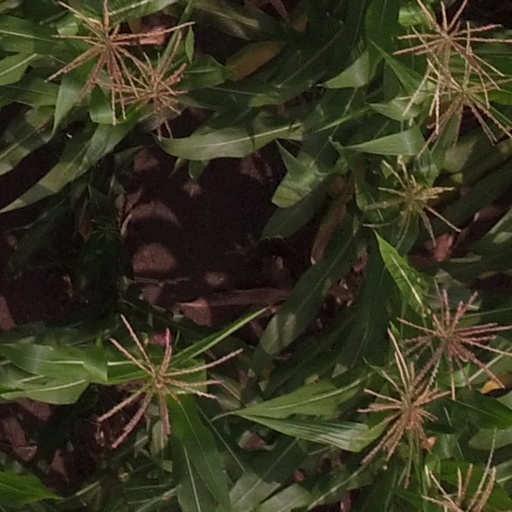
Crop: maize; corn